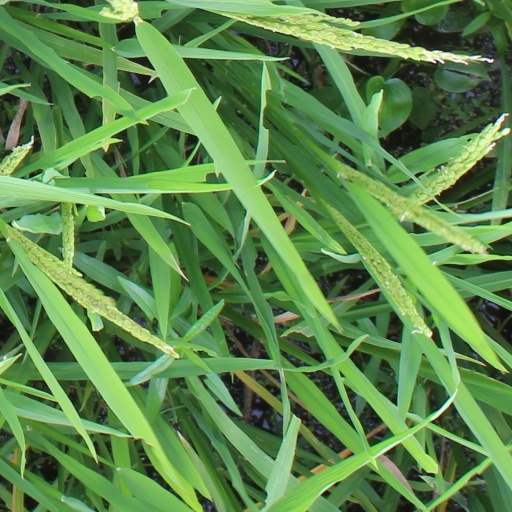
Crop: rice